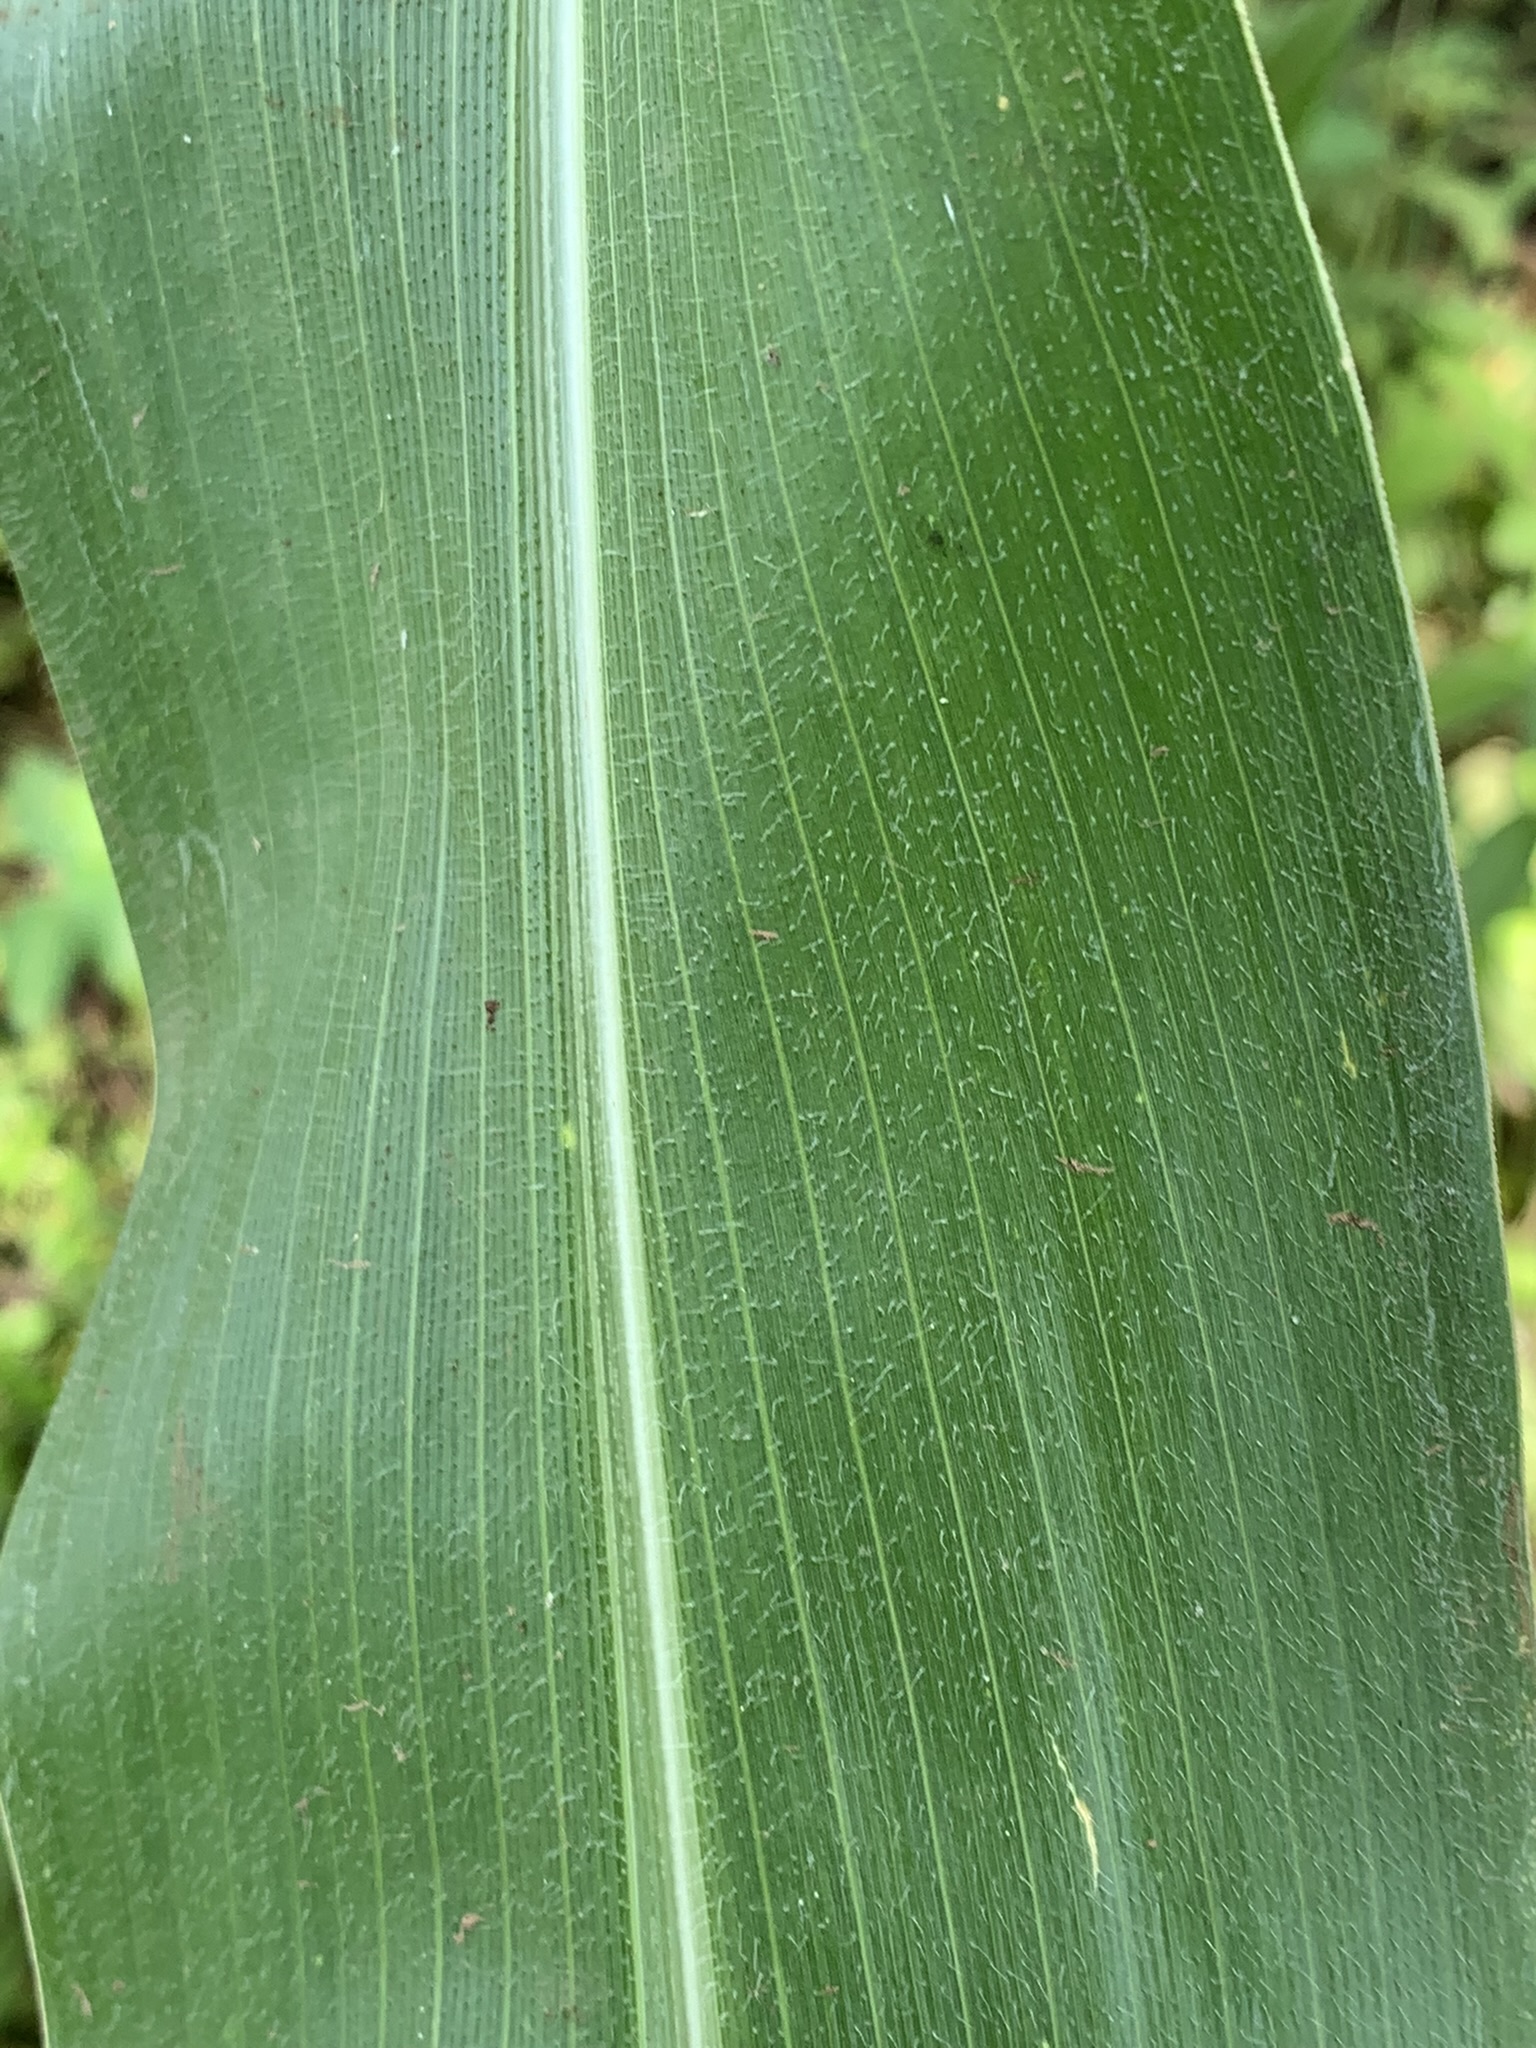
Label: Healthy